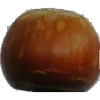
Label: Nut Forest 1